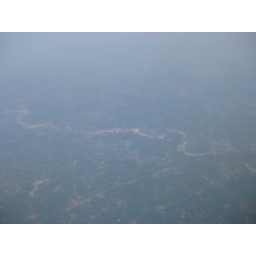
Through the cloud of pollution, you can just make out the Ganges River, the holiest river in India.